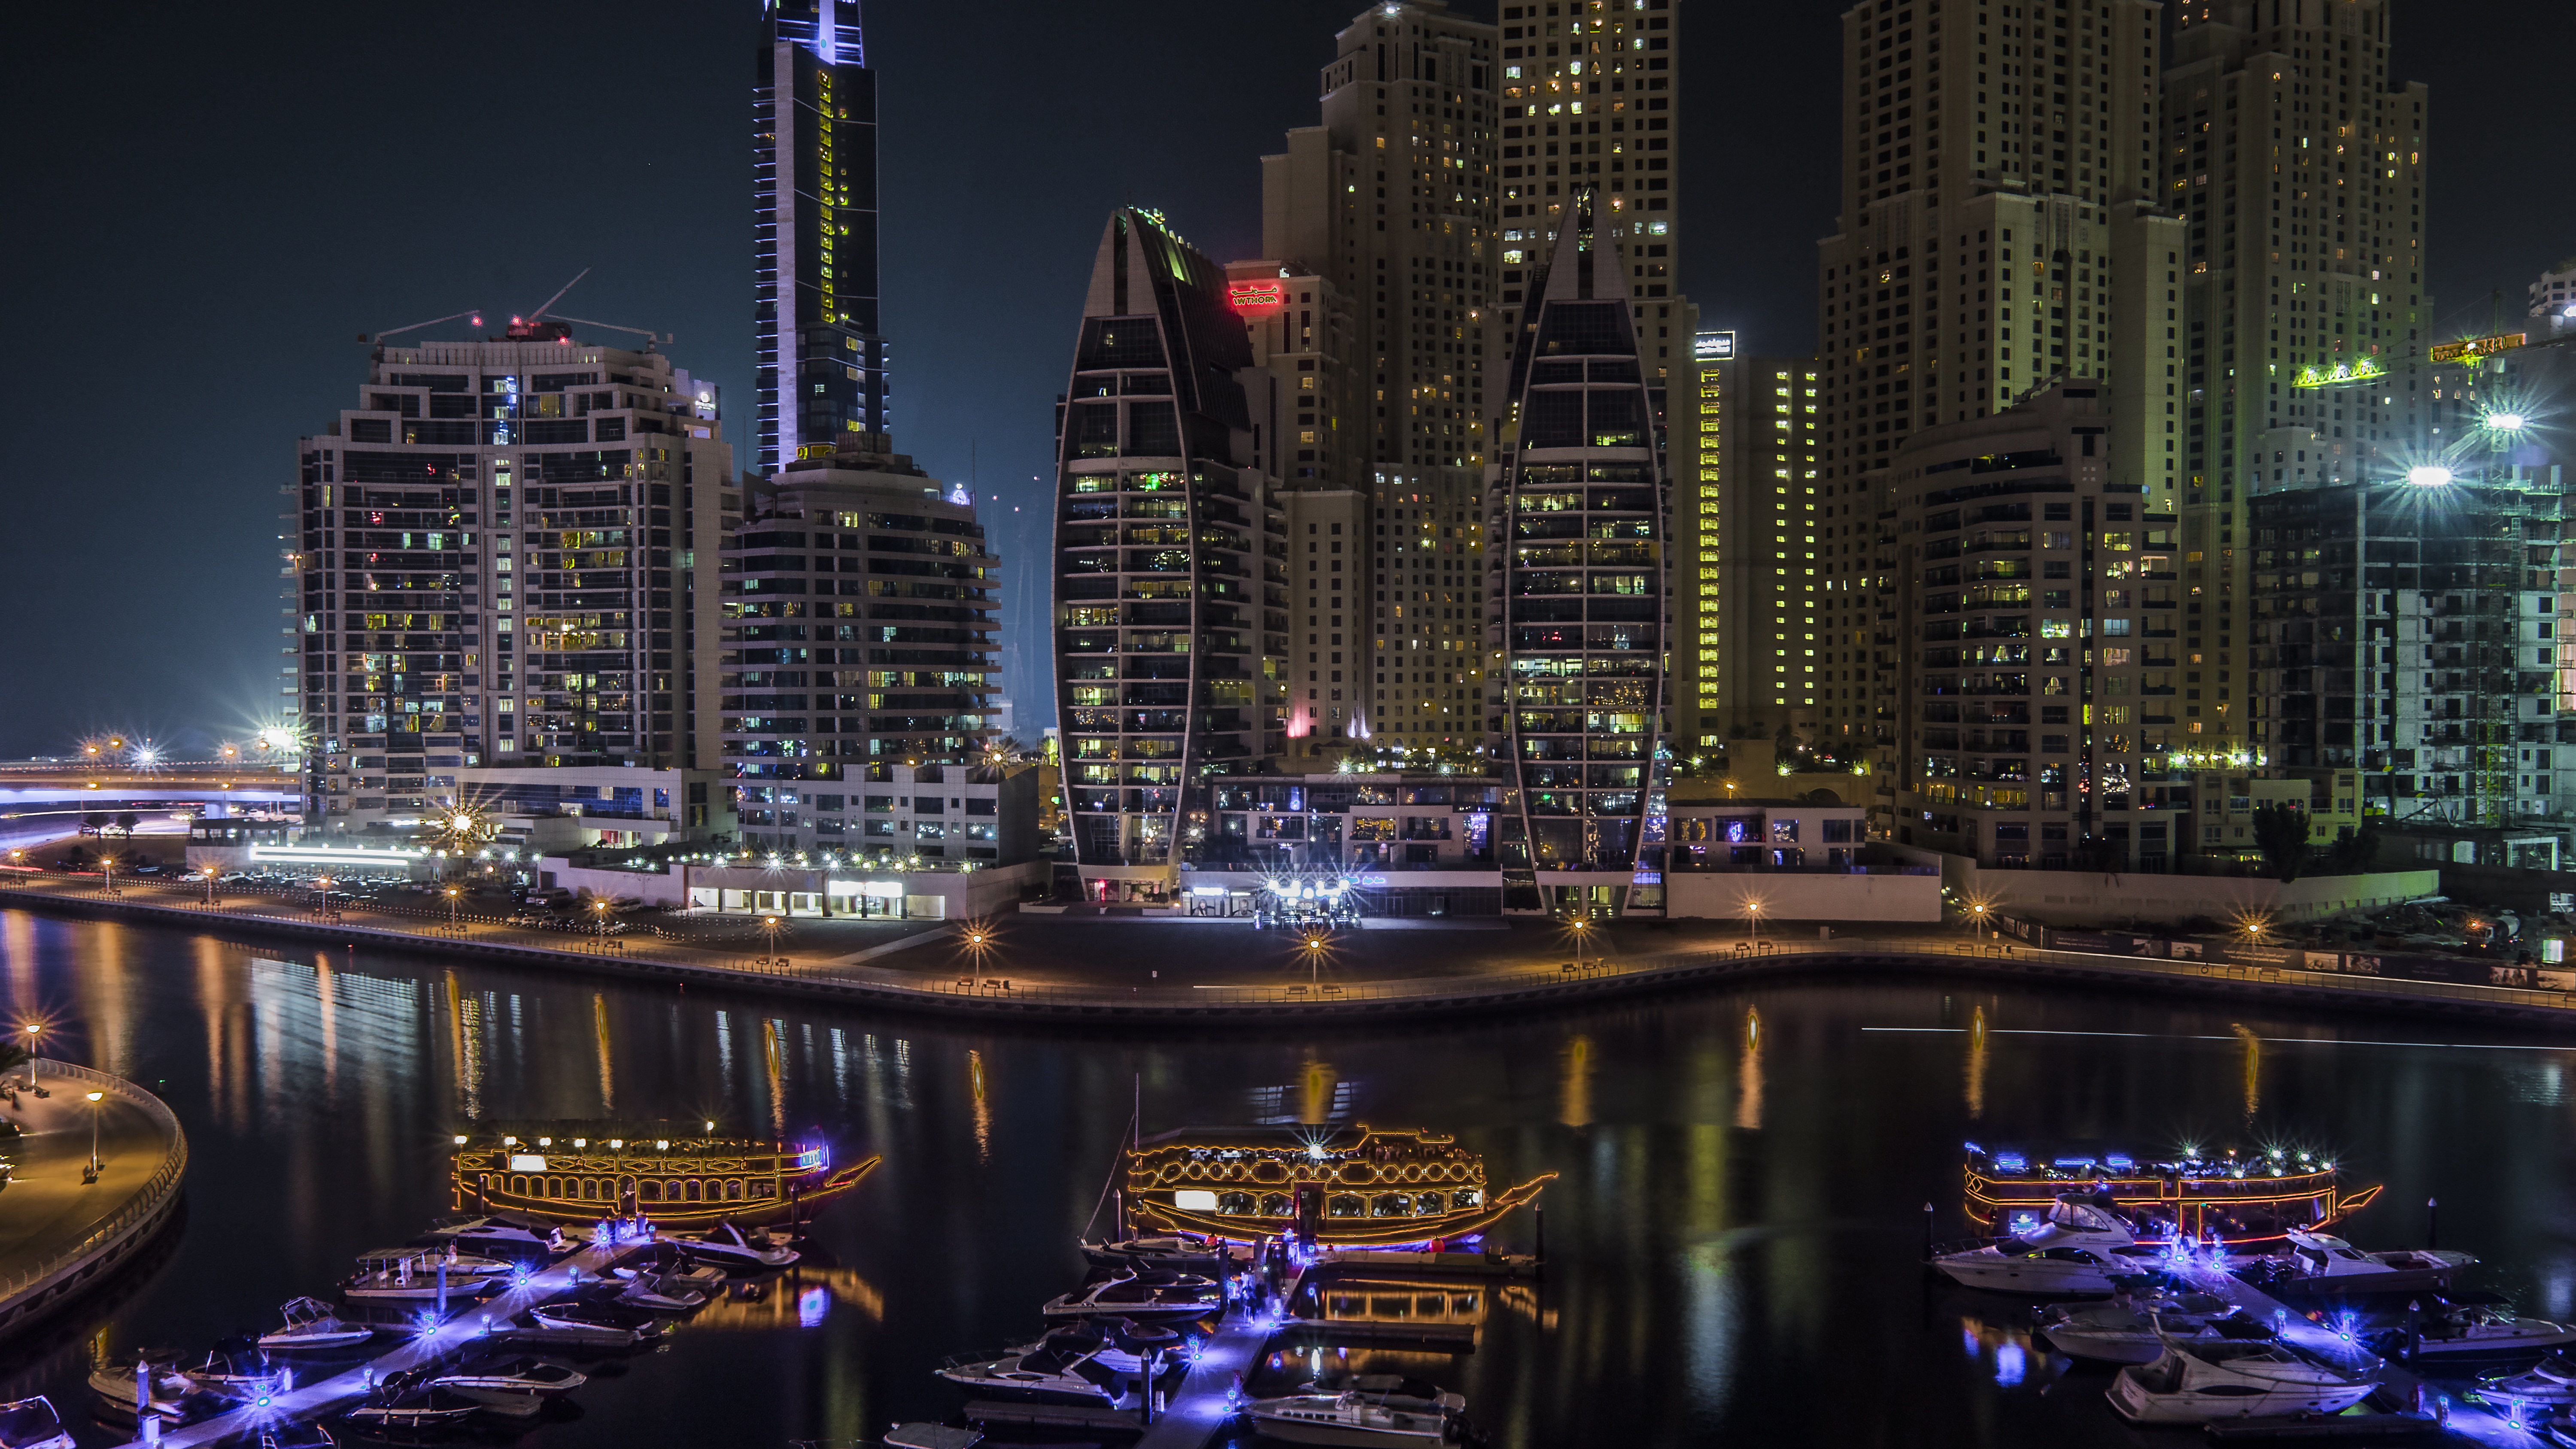
sea, water, light, architecture, boat, skyline, night, building, city, skyscraper, cityscape, downtown, evening, reflection, dubai, marina, residential, luxury, uae, emirates, scene, united, metropolis, arab, ian watts, human settlement, metropolitan area